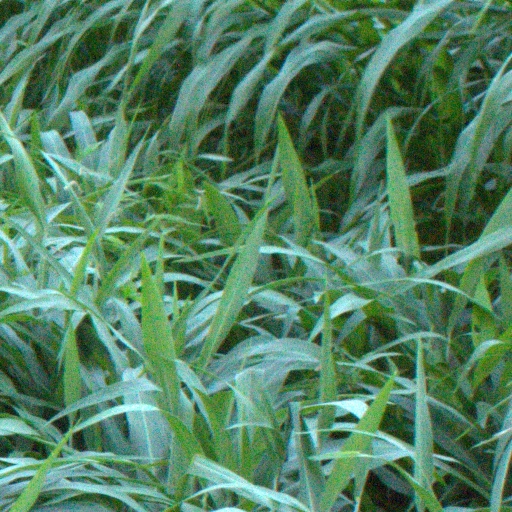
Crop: sorghum